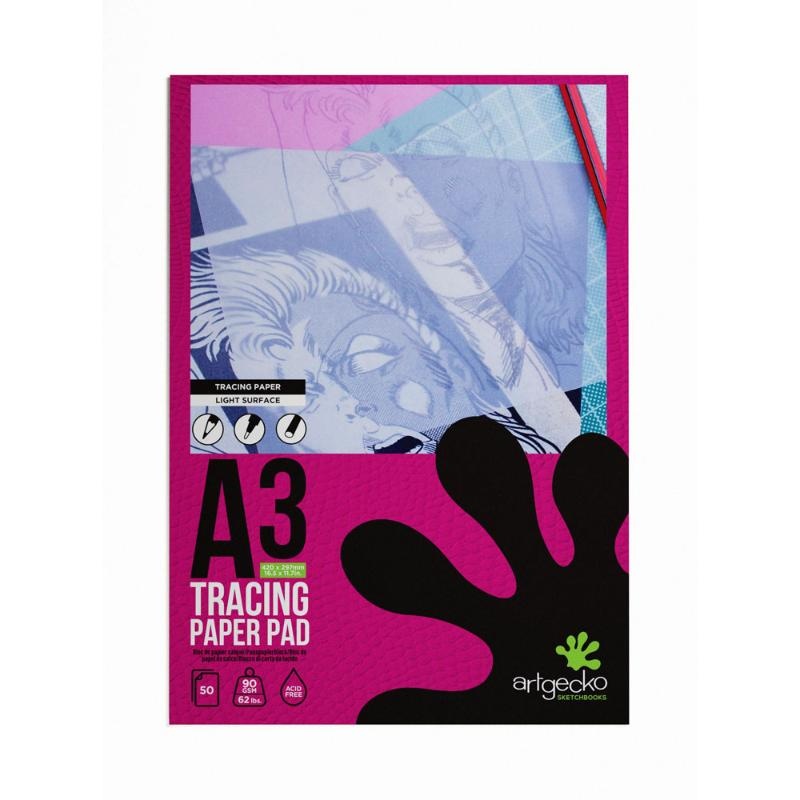
ArtGecko Pro Tracing Pad A3 50 Sheets 90gsm Light Surface Paper
Discover the ArtGecko Pro Tracing Pad A3, designed for artists who seek precision and quality in their creations. This tracing pad features 50 sheets of premium 90gsm light surface paper, perfect for a variety of sketching techniques, including pencil, ink, and colored markers. The A3 size provides ample space for intricate designs, making it ideal for both beginner and professional artists. The lightweight yet durable paper ensures smooth tracing and easy handling, allowing you to bring your artistic visions to life. Whether you're working on detailed illustrations or simple sketches, the ArtGecko Pro Tracing Pad offers the versatility you need. Elevate your artwork with top-quality tracing paper that stands up to your creativity. Shop now at Smartfox NZ and enhance your artistic toolkit with this essential tool for drawing and tracing. Perfect for students, hobbyists, and seasoned artists alike, this tracing pad will become a staple in your art supplies collection. Get your ArtGecko Pro Tracing Pad A3 today and experience the difference in quality as you create! Suitable for various art techniques and styles, this product is a must-have for anyone serious about their art. Don't miss out on the chance to improve your tracing skills and take your art to the next level with the ArtGecko Pro Tracing Pad. ArtGecko Pro Tracing Pad A3 50 Sheets 90gsm Light Surface Paper
Brand: ACME PRODUCTS
Category: Arts & Entertainment > Hobbies & Creative Arts > Arts & Crafts > Art & Crafting Materials > Art & Craft Paper > Drawing & Painting Paper